Stanley Tucker

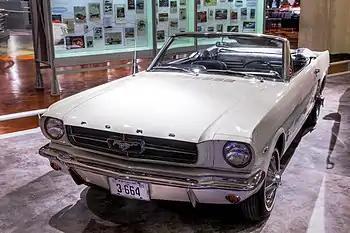
Mustang Serial Number One is the first Mustang produced. It was sold to Stanley Tucker of St. John's, Newfoundland, Canada on April 14, 1964, and is a 1965 model.

Before the car officially hit the sales floor on April 17, 1964, thousands of Mustangs had already been rolling off the assembly line for the previous five weeks and getting shipped out to dealerships all over. The car was one of approximately 180 pre-production cars built at the Rouge between February 10 and March 5, 1964. These initial cars served two purposes: 1.) They eased Ford into full production by familiarizing workers and supervisors with the build process, and 2.) They formed a batch of production cars that could be shipped to every major Ford dealer for the April 17 launch. Logically, the first cars built were sent to the farthest dealers—hence Serial Number One wound up from Dearborn in St. John's, Newfoundland. (Twelve of these pre-production cars, incidentally, went to the New York World's Fair for use in Ford's Magic Skyway ride). Mustang Serial Number One was painted Wimbledon White with serial number 5F08F100001. The first-ordered Mustang was shipped to the Ford of Canada sales district and was taken on a nationwide tour of Ford dealer showrooms all across Canada ending at George Parsons Ford, a dealership perched on the eastern edge of the continent in St. John's.